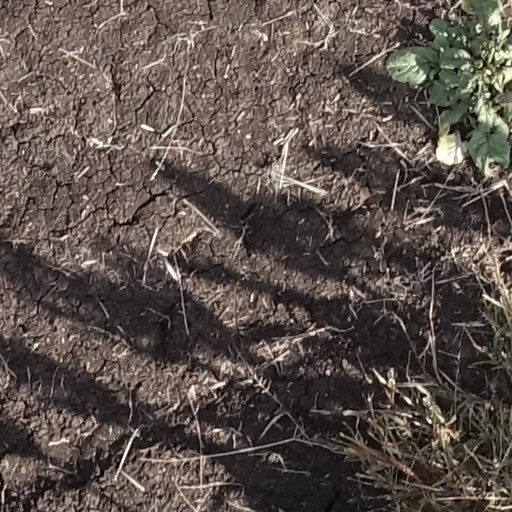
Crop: sorghum